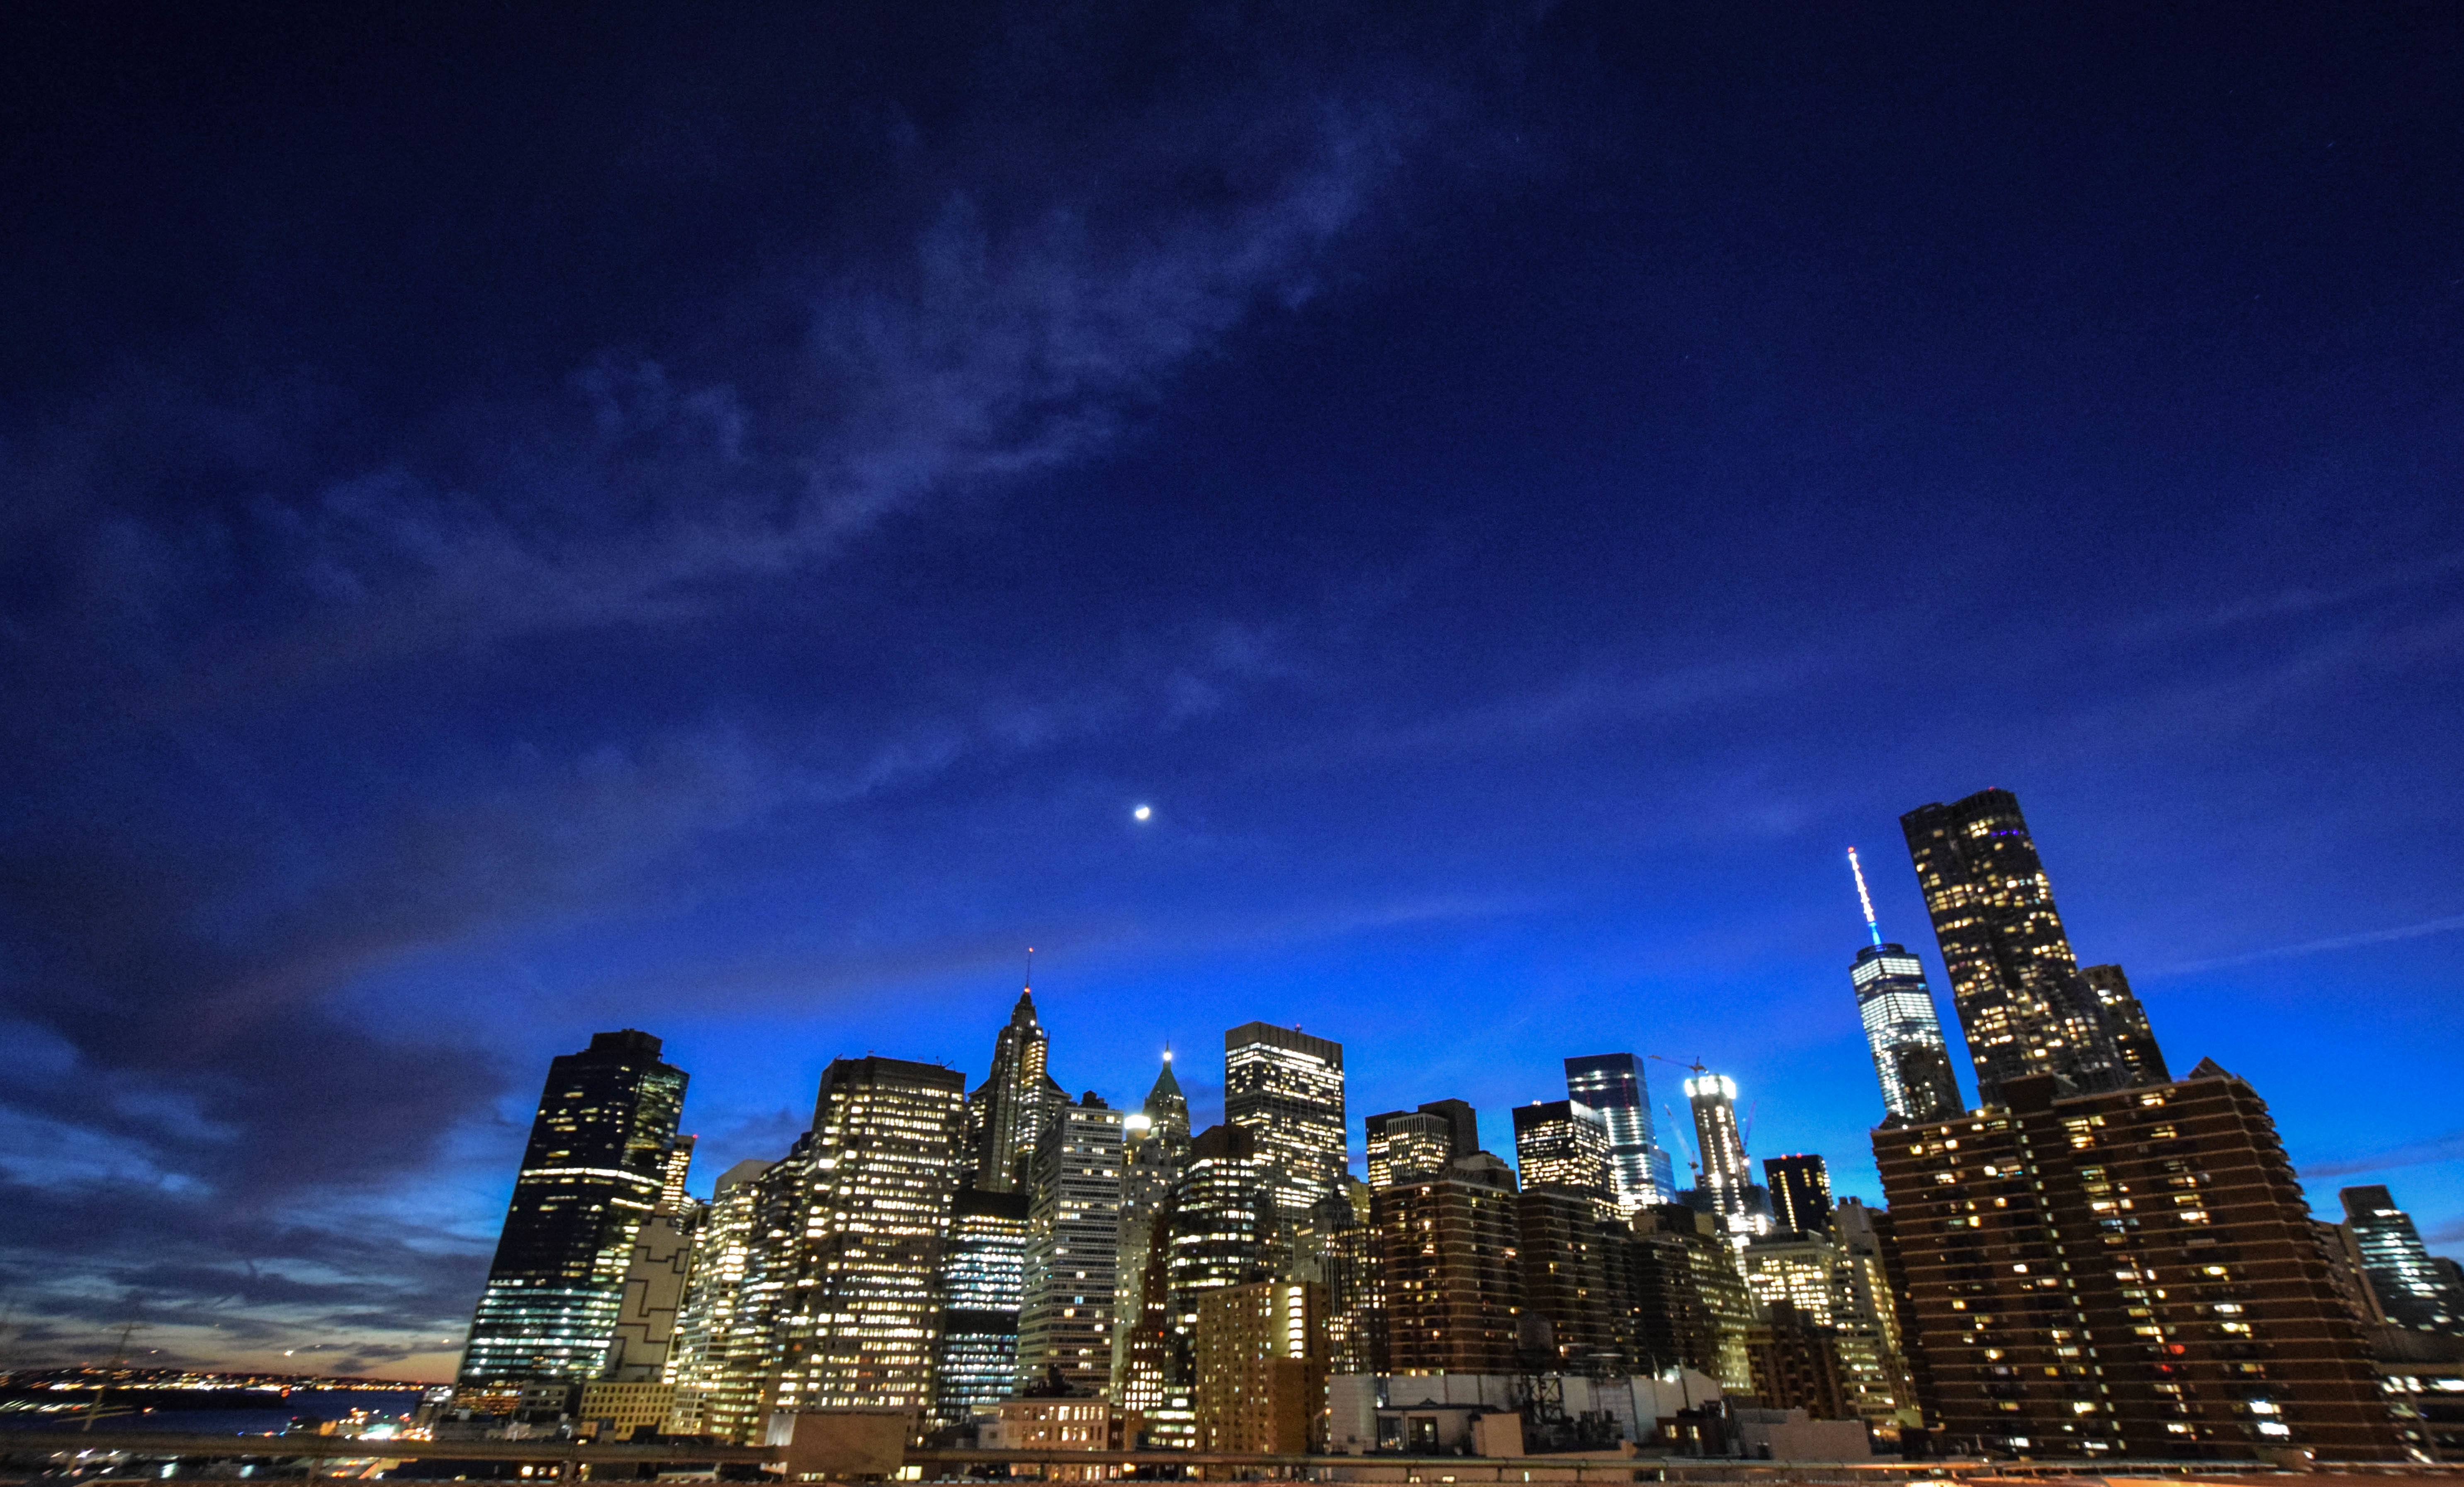
horizon, cloud, sky, skyline, night, dawn, city, skyscraper, cityscape, panorama, dusk, evening, tower, landmark, tower block, metropolis, human settlement, computer wallpaper, metropolitan area